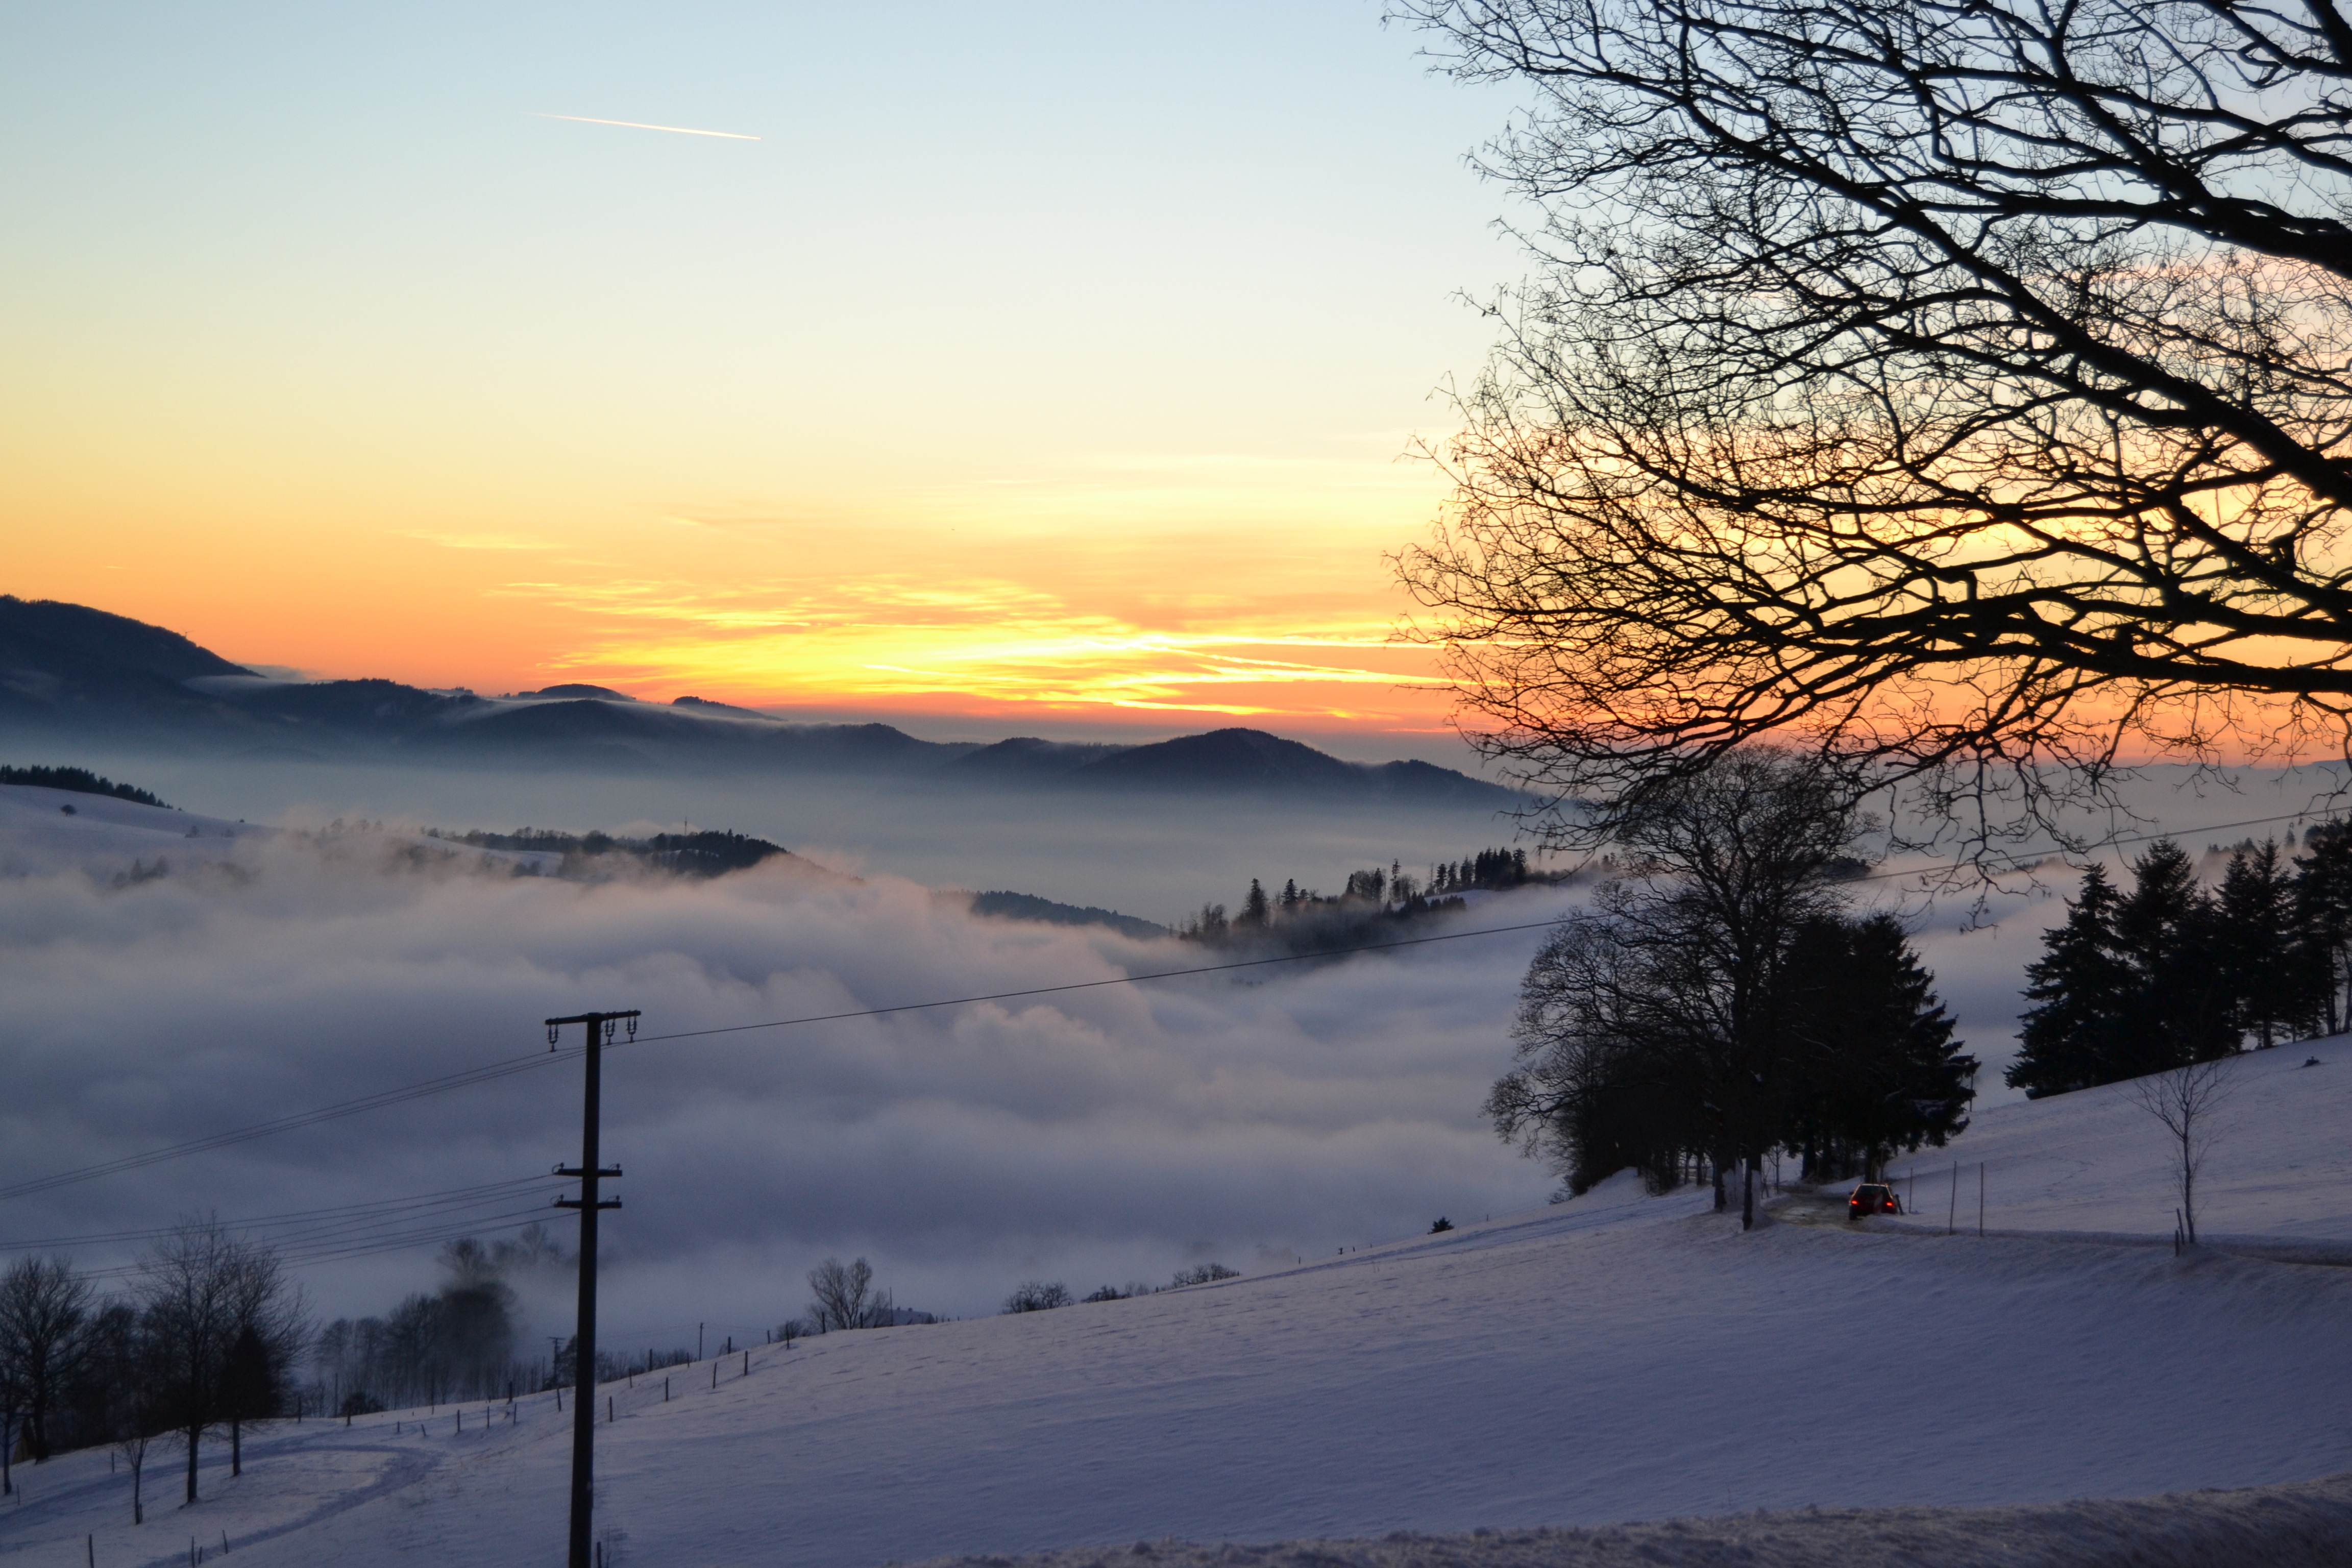
landscape, tree, mountain, snow, cold, winter, cloud, sunrise, sunset, sunlight, morning, hill, view, dawn, mountain range, panorama, dusk, evening, weather, season, clouds, abendstimmung, rhine valley, black forest, foresight, selva marine, st peter, atmospheric phenomenon, mountainous landforms